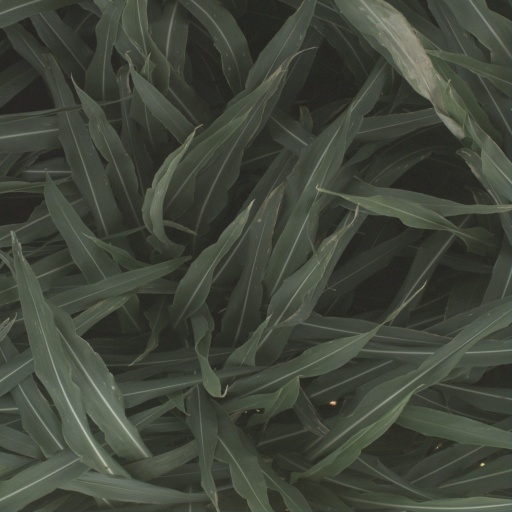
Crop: sorghum